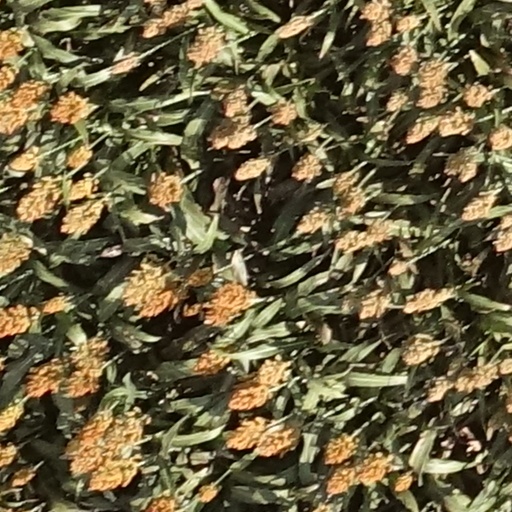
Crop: sorghum